Moses: A Narrative

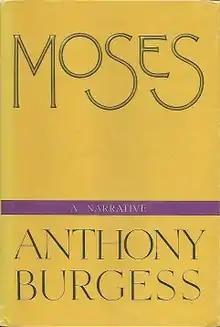
First US edition (publ. Stonehill)

Moses is a 1976 narrative poem by Anthony Burgess of 200-plus pages in length, part of his religious or Biblical trilogy, the other components of the trilogy being "The Kingdom of the Wicked" and "Man of Nazareth".